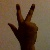
The image shows a hand gesture representing the number 3 in Indian Sign Language.